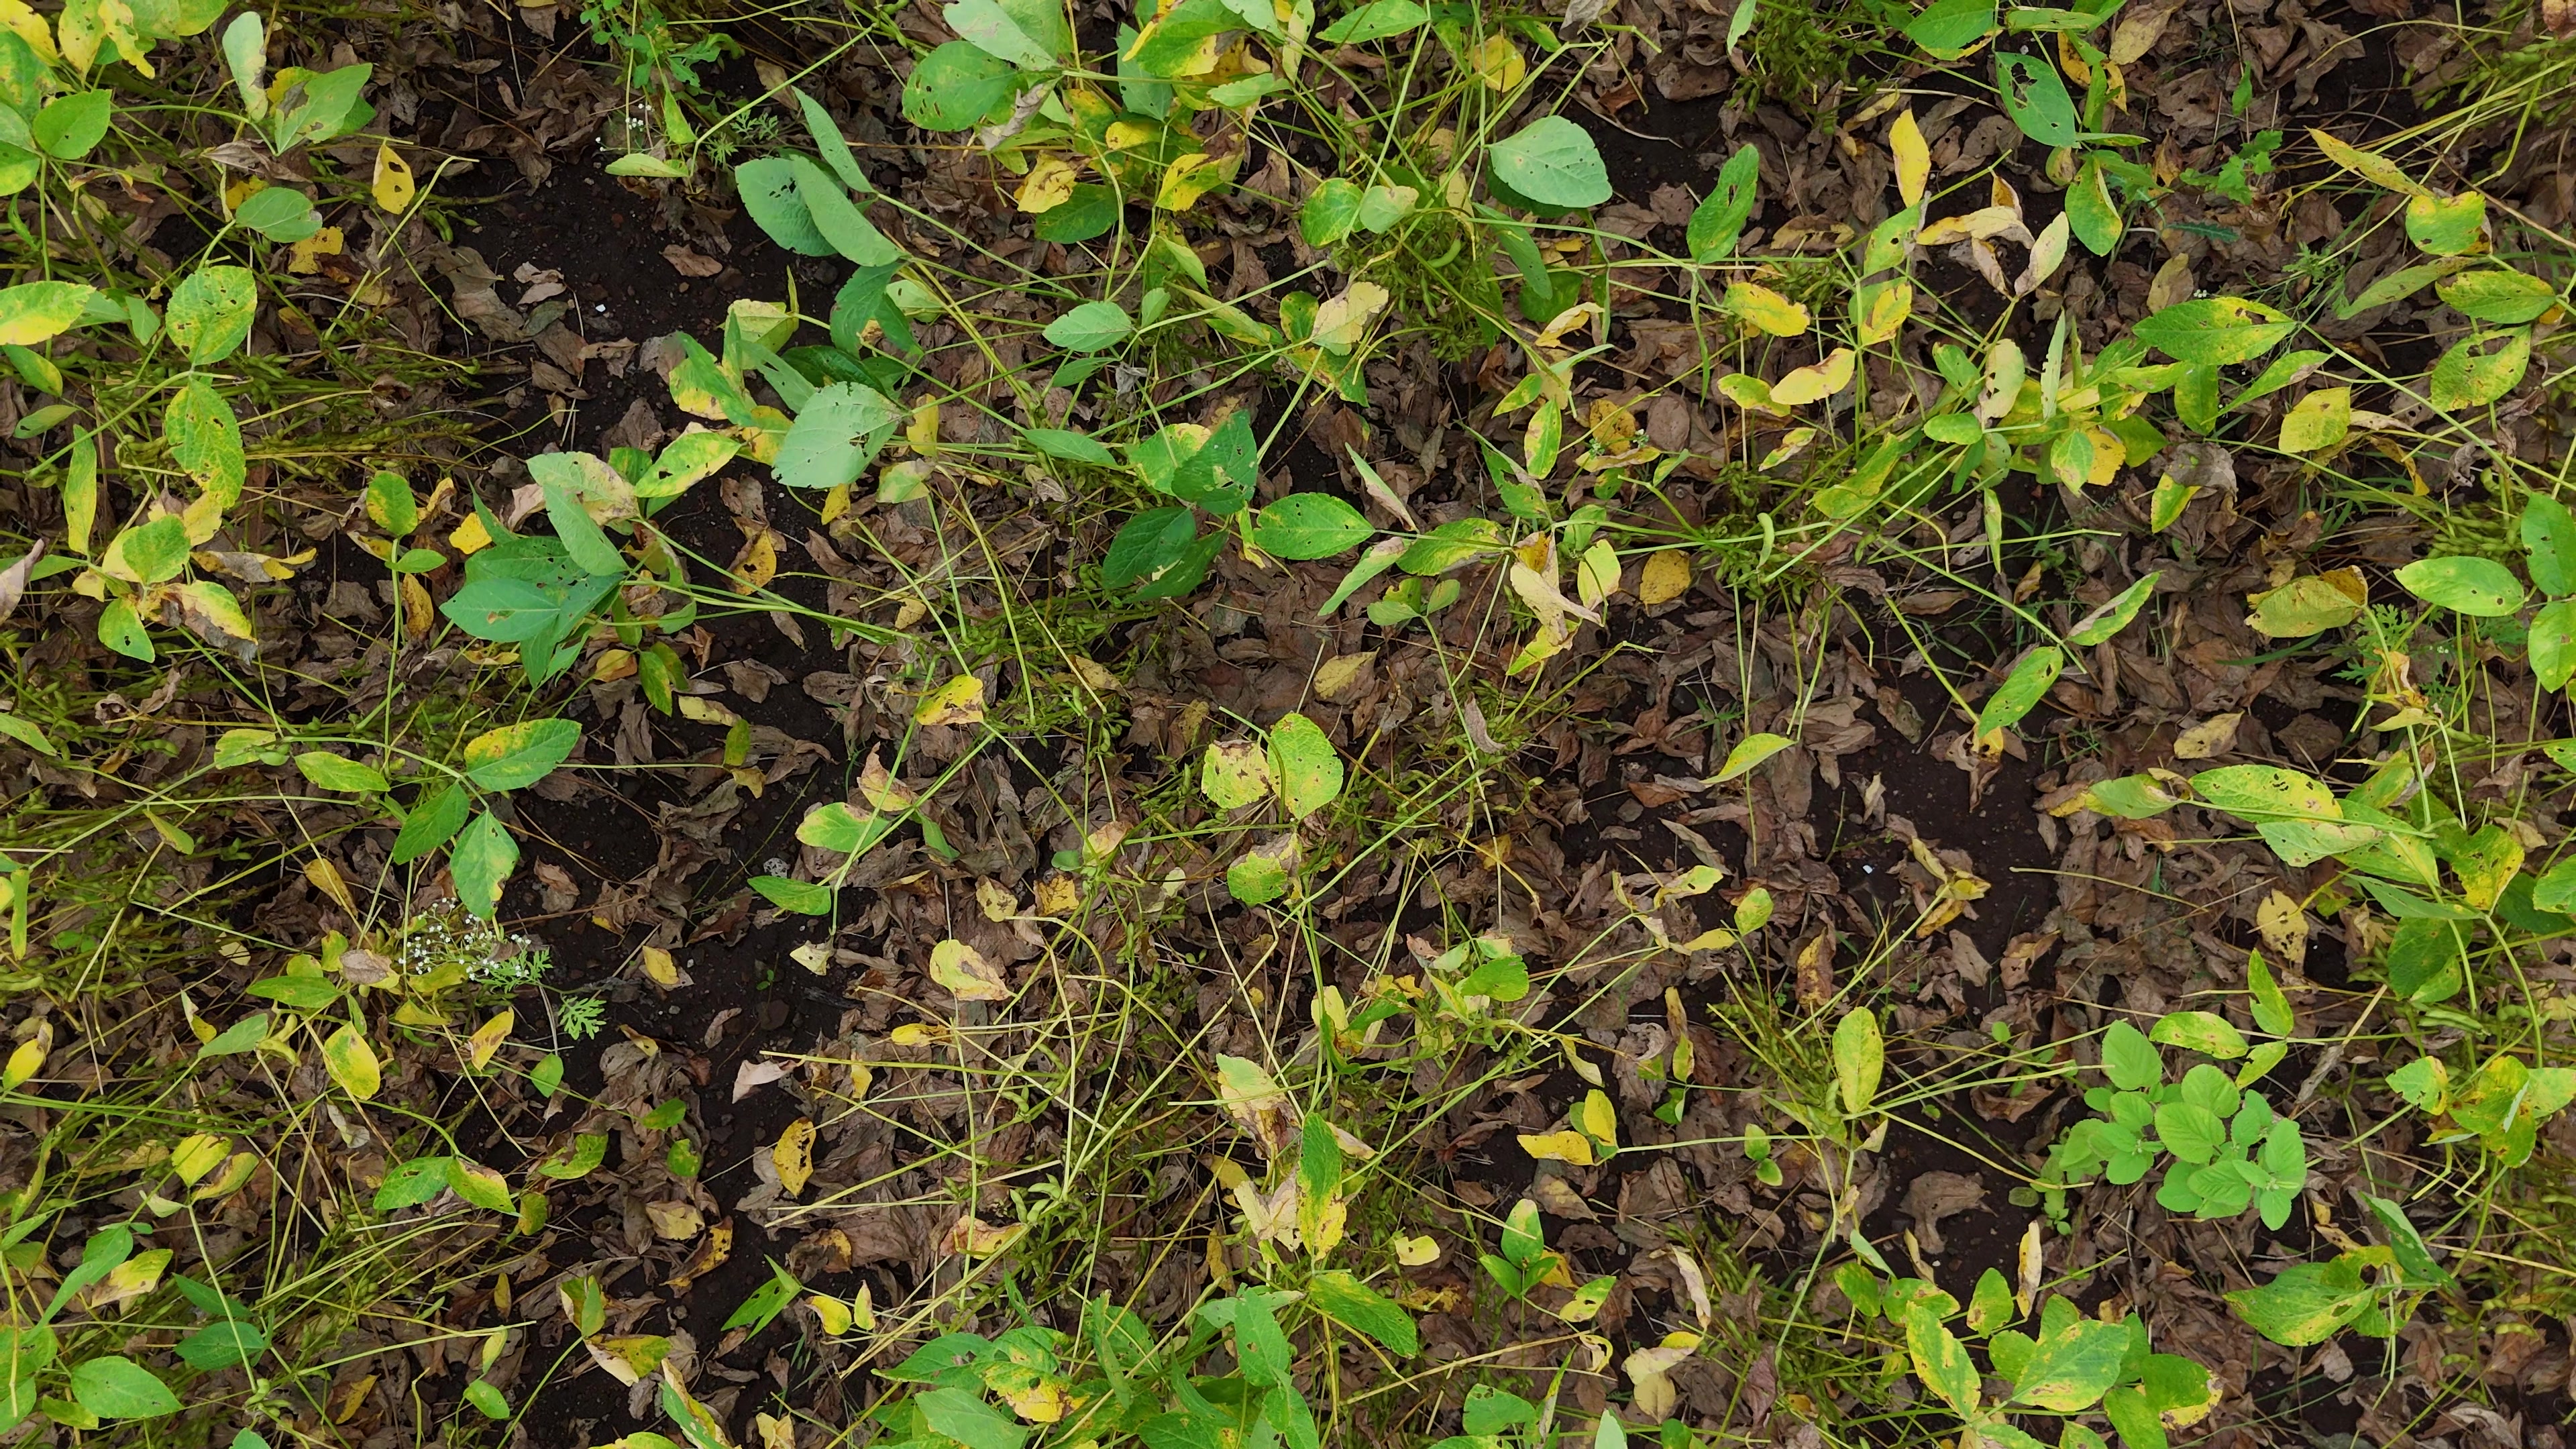
Label: Rust